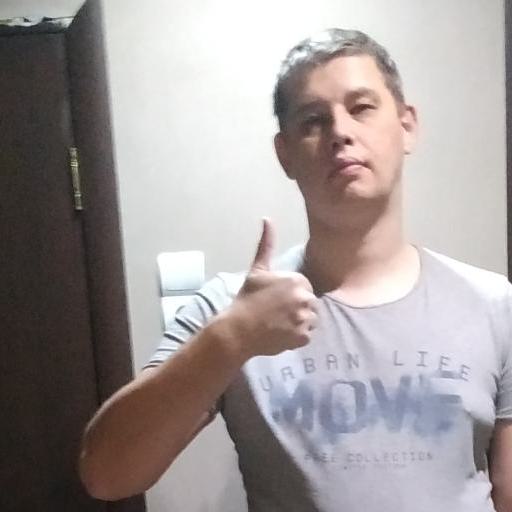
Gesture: like